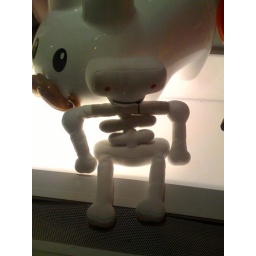
cute skeleton in KidRobot window